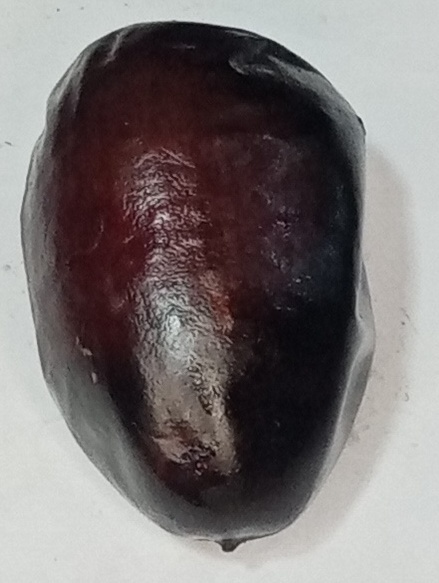
Variety: kupro
Size: large
Grade: grade-2